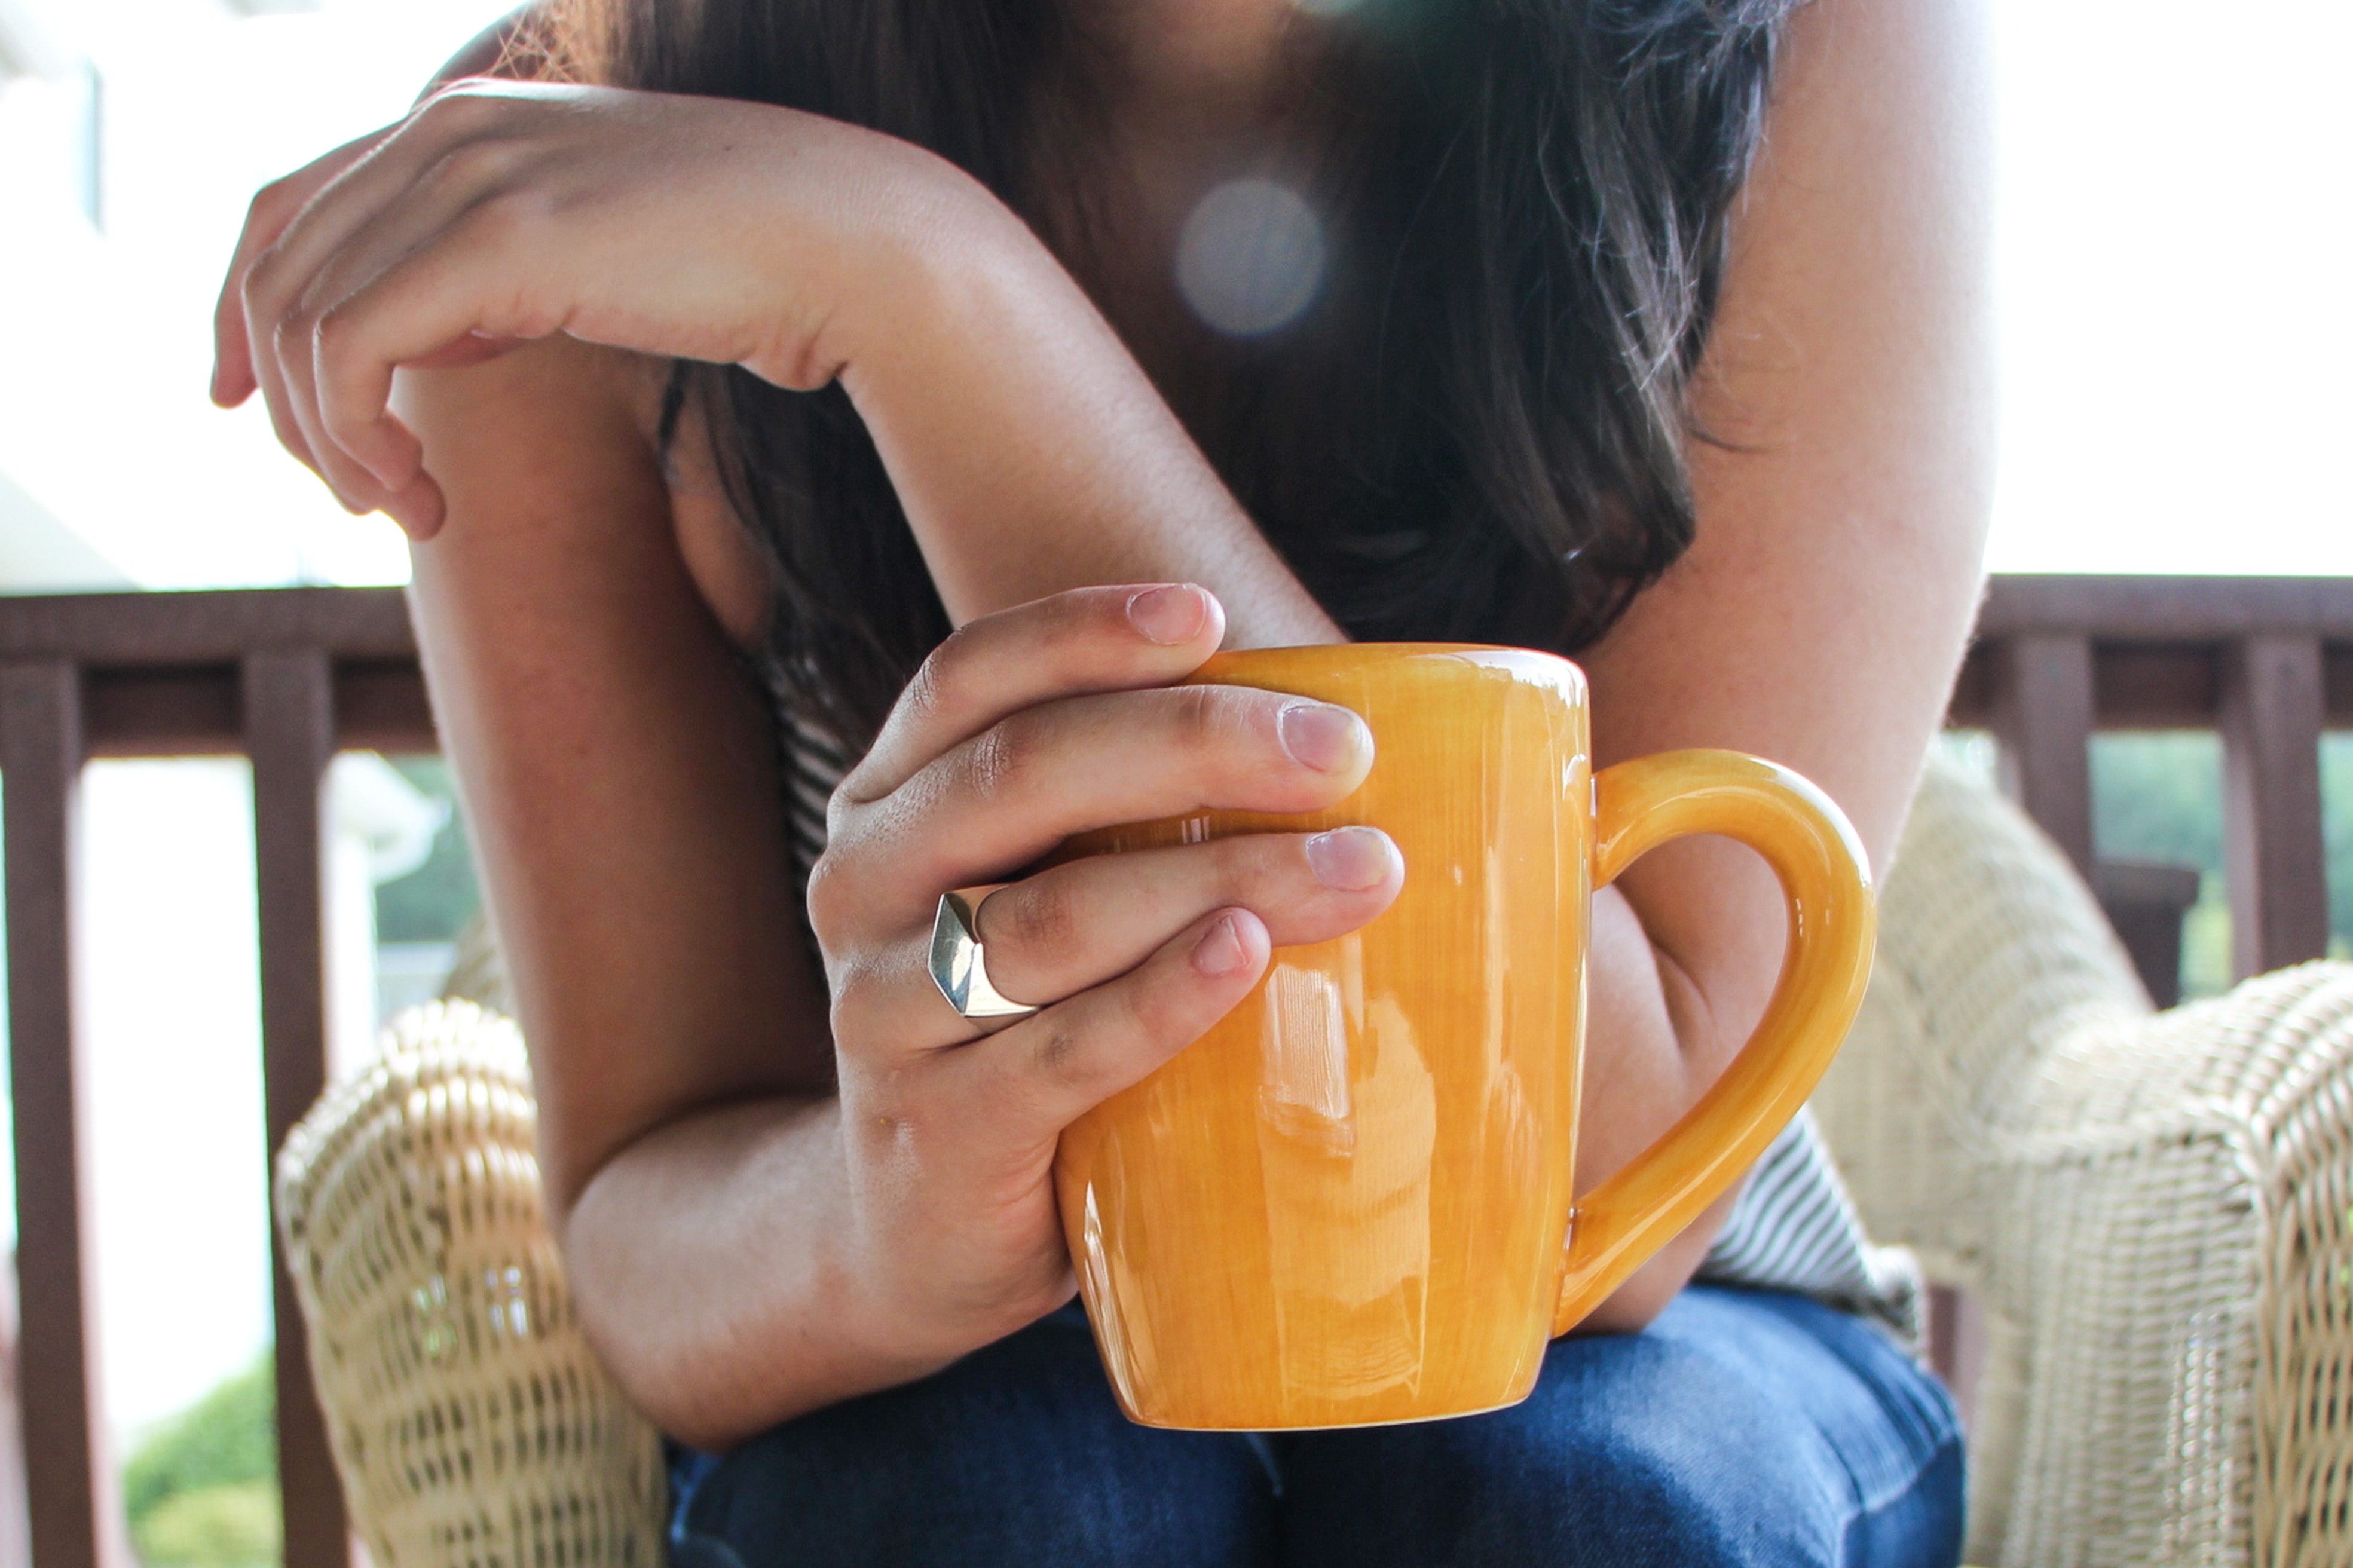
hand, coffee, girl, woman, morning, chair, summer, cup, leg, finger, sitting, drink, yellow, talk, relaxing, outside, drinking, rings, listen, morning sun, early morning, sense